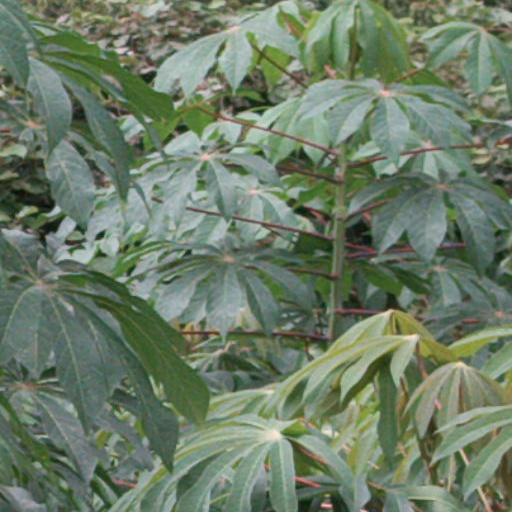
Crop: cassava